Alfred Birnbaum

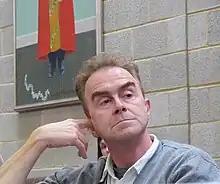
Alfred Birnbaum (2011)

Alfred Birnbaum was born in the United States and raised in Japan from age five. He studied at Waseda University, Tokyo, under a Japanese Ministry of Education scholarship, and has been a freelance literary and cultural translator since 1980.